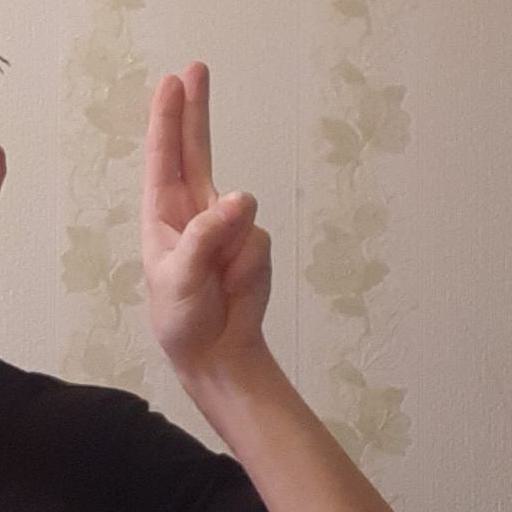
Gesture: two_up